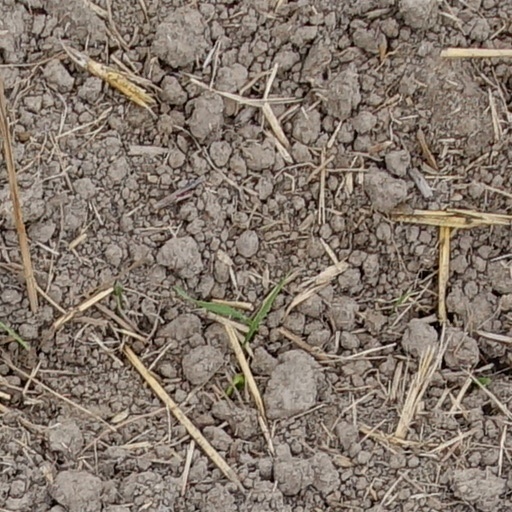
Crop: wheat